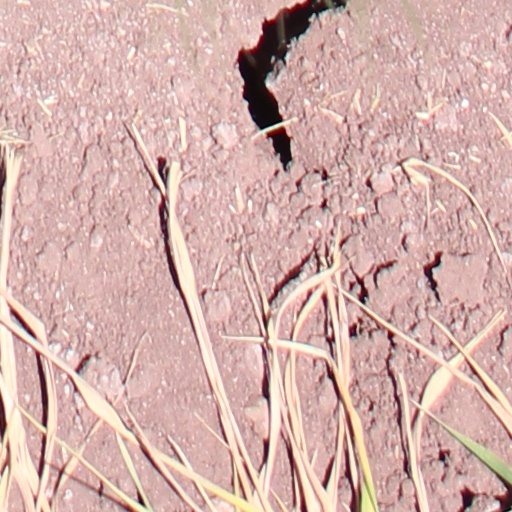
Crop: wheat